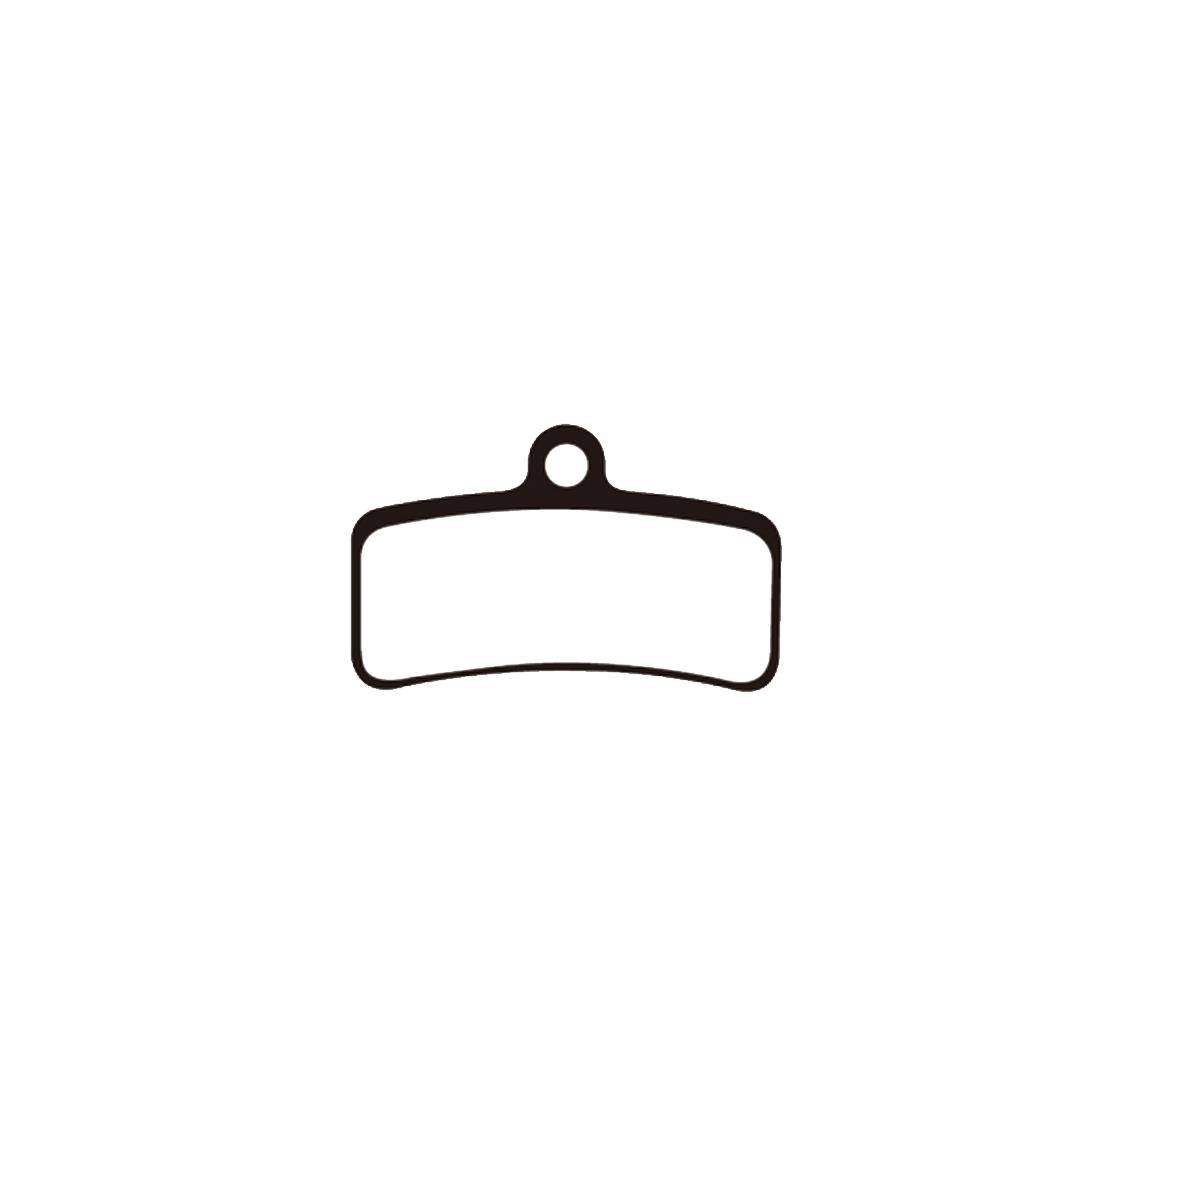
ASHIMA SINTERED PADS - SHIMANO SAINT BR-M810 / ZEE
ASHIMA SINTERED PADS - SHIMANO SAINT BR-M810 / ZEE Ashima: SHIMANO Saint BR-M810
Brand: Ashima
Category: Sporting Goods > Outdoor Recreation > Fishing > Bite Alarms